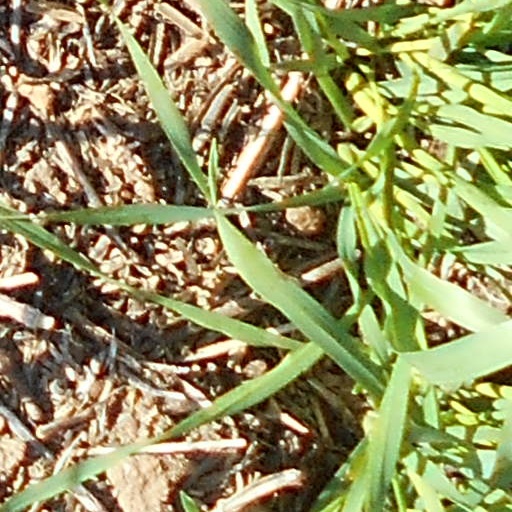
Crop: wheat